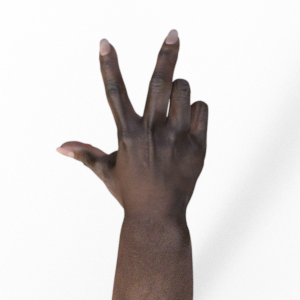
Label: scissors